Bug Too!

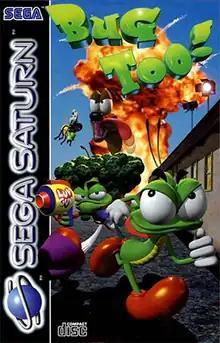
PAL Saturn cover art

Bug Too! is a platform game developed by both Realtime Associates and SegaSoft. It is the sequel to "Bug!", which was developed and published by Realtime Associates and Sega. It was first released for the Sega Saturn on December 6, 1996 in North America. It was later ported to Windows devices on December 10 of the same year in both North America and PAL regions. Finally, it was released in PAL regions for the Sega Saturn on April 24, 1997. Players are given the option of choosing from Bug, Maggot Dog, or Super Fly, a trio of action movie stars, who must proceed through a series of levels across multiple zones, with a boss level at the end of each zone.